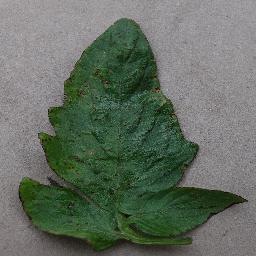
Label: Tomato___Bacterial_spot